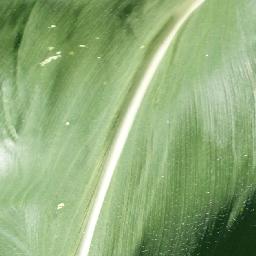
Label: Corn_(Maize)___Healthy